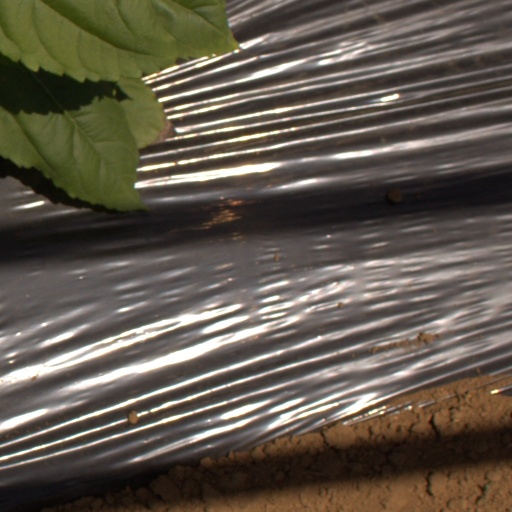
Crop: Jerusalem artichoke